Jiaozhou (region)

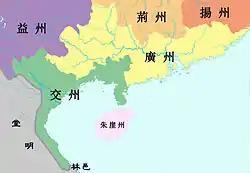
Location and territory of Jiaozhou (green)

Jiaozhou (Wade–Giles: Chiao-Cho) was an imperial Chinese province under the Han and Jin dynasties. Under the Han, the area included Liangguang and northern Vietnam but Guangdong was later separated to form the province of Guangzhou by Sun Quan following the death of Shi Xie and lasted until the creation of the Annan Protectorate in 679.